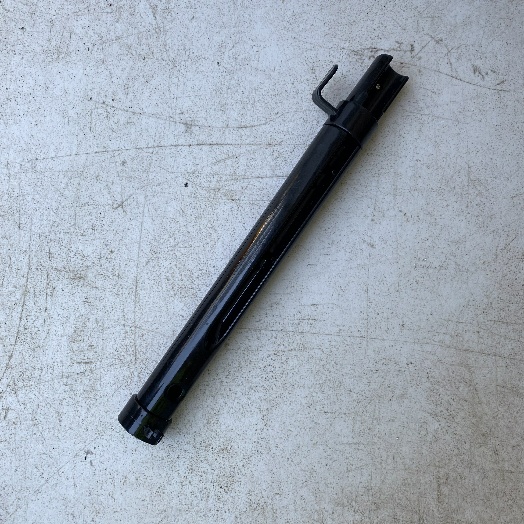
Label: Miscellaneous Trash